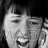
Emotion: sad